Alois Negrelli

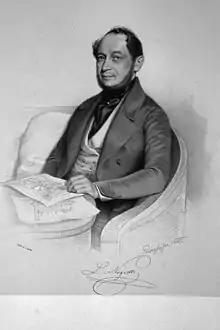

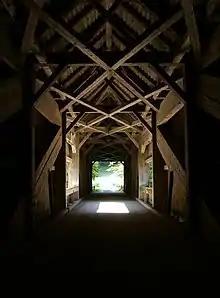
Gschwendtobel-Bridge, Lingenau, 1830

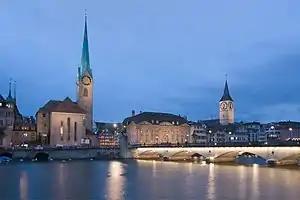
Münster-Bridge in Zürich, 1838

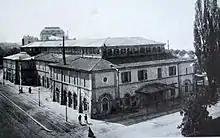
Kornhaus (granary) and concert hall, Zürich 1839, demolished in 1896

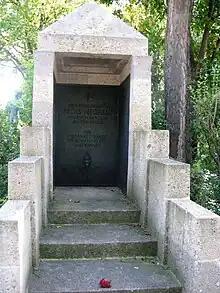
Tomb of Alois Negrelli at the Vienna Central Cemetery

Nikolaus Alois Maria Vinzenz Negrelli, Ritter von Moldelbe (born Luigi Negrelli; 23 January 1799 – 1 October 1858) was a Tyrolean civil engineer and railroad pioneer mostly active in parts of the Austrian Empire, Switzerland, Germany and Italy.